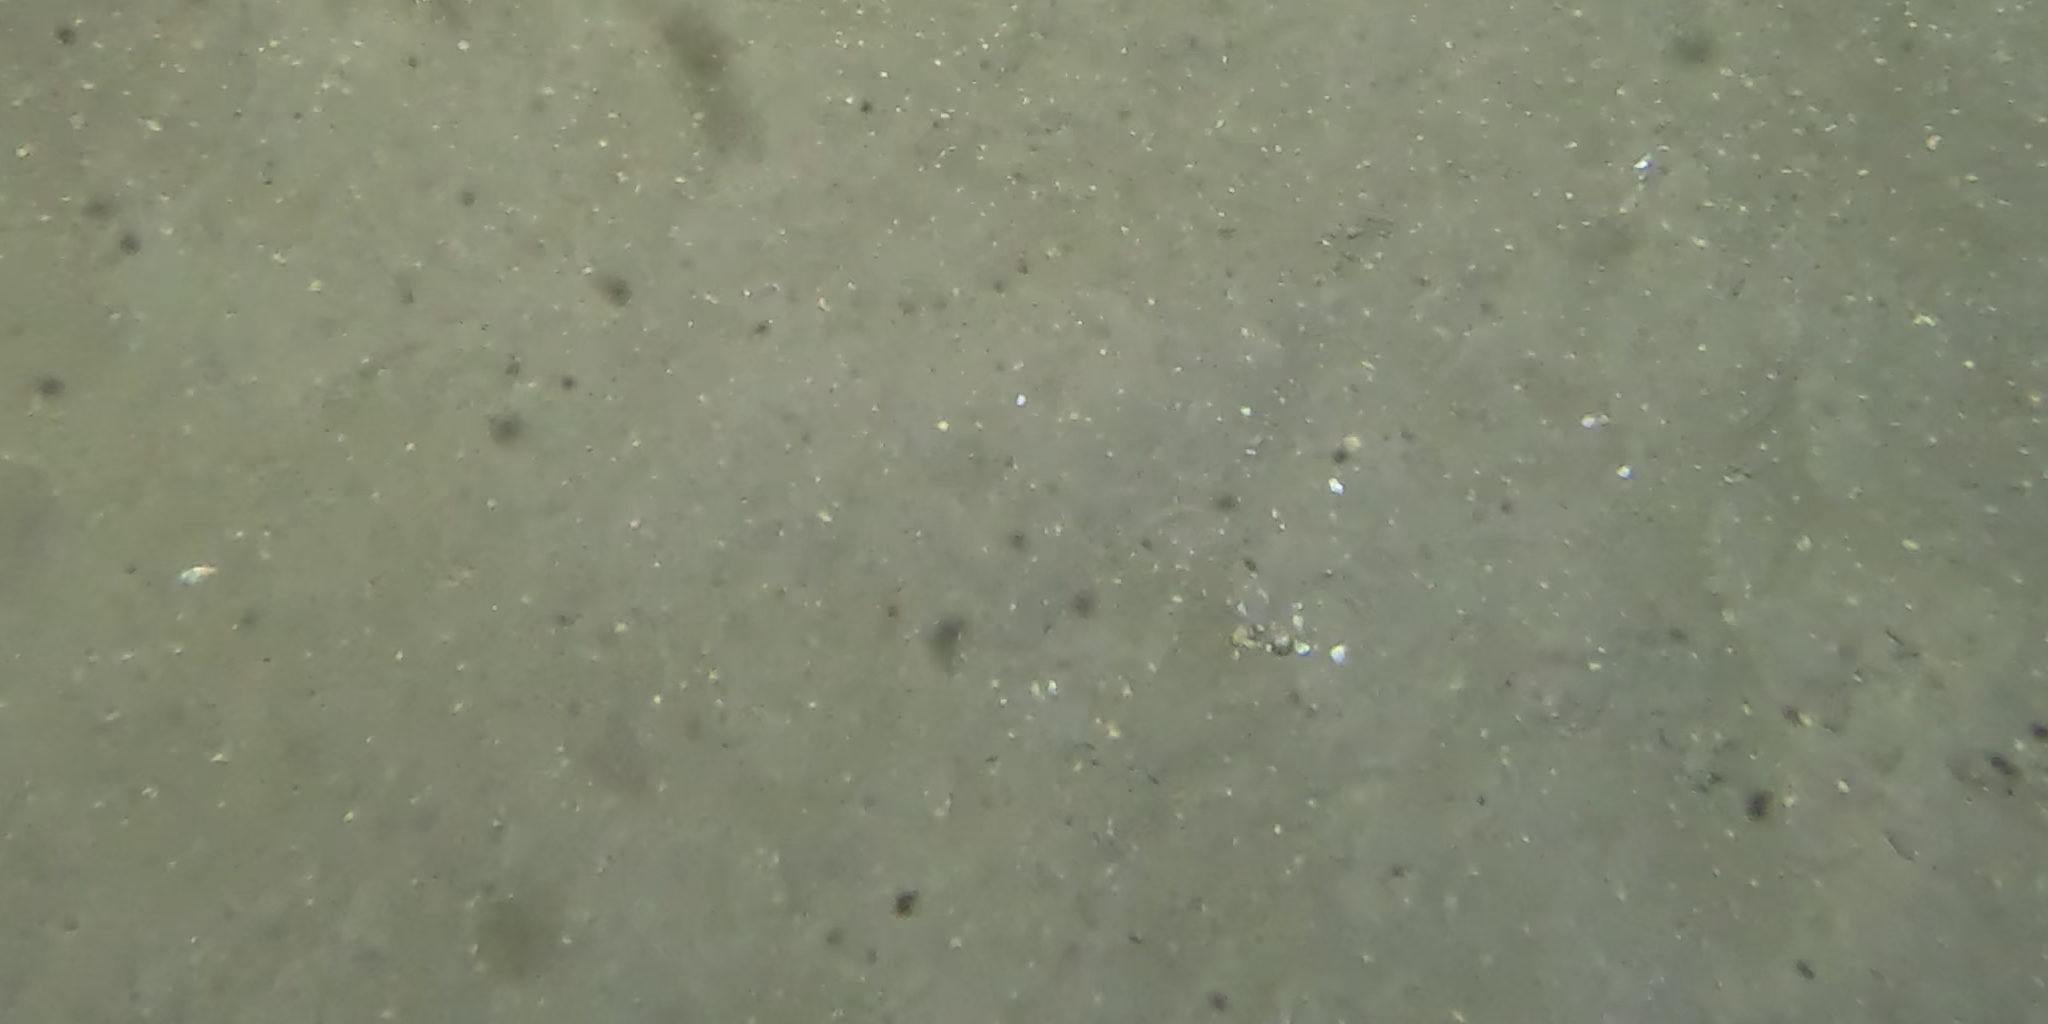
Seabed habitat: sand